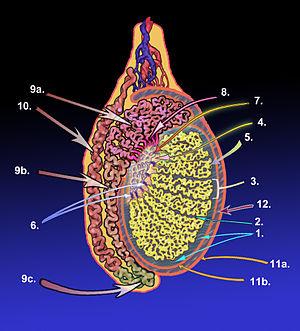
L'albuginée du testicule est une enveloppe fibreuse, résistante épaisse de 1 mm. Il présente un renforcement au niveau de l'extrémité supérieure appelé Mediastinum testis'.